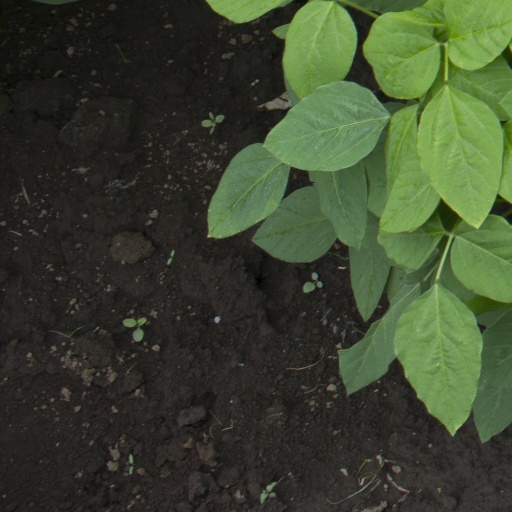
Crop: soybean